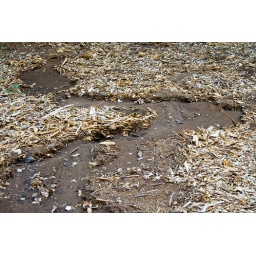
Watercourse cut into the litter on the forest floor by the 1.8-inch rain that morning.